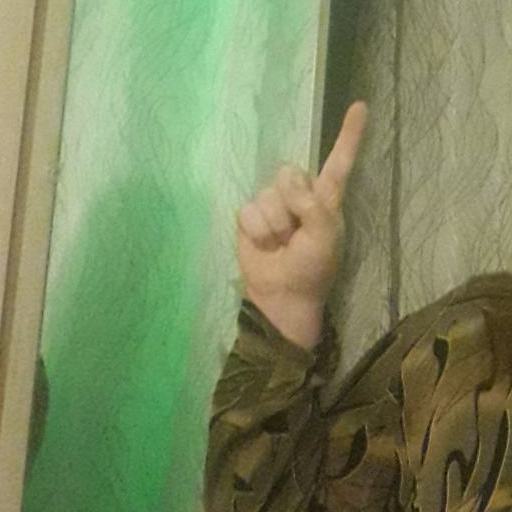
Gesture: one